Andrus Peat

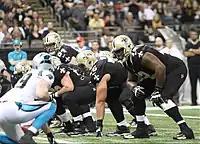
Peat (right, #75) playing for the Saints in 2015.

On May 21, 2015, he reached an agreement with the Saints on a four-year, $11.39 million contract. It also included a $6.54 million signing bonus and was fully guaranteed. He began the 2015 season as a backup offensive guard. On September 20, 2015, he received his first career start at left guard in a loss to the Tampa Bay Buccaneers. During a Week 6 matchup against the Atlanta Falcons, Peat suffered a leg injury that would force him out of action for the next 3 games. He finished his rookie campaign with 8 starts and played in 12 games. Throughout the season he split starts with offensive guard Tim Lelito.